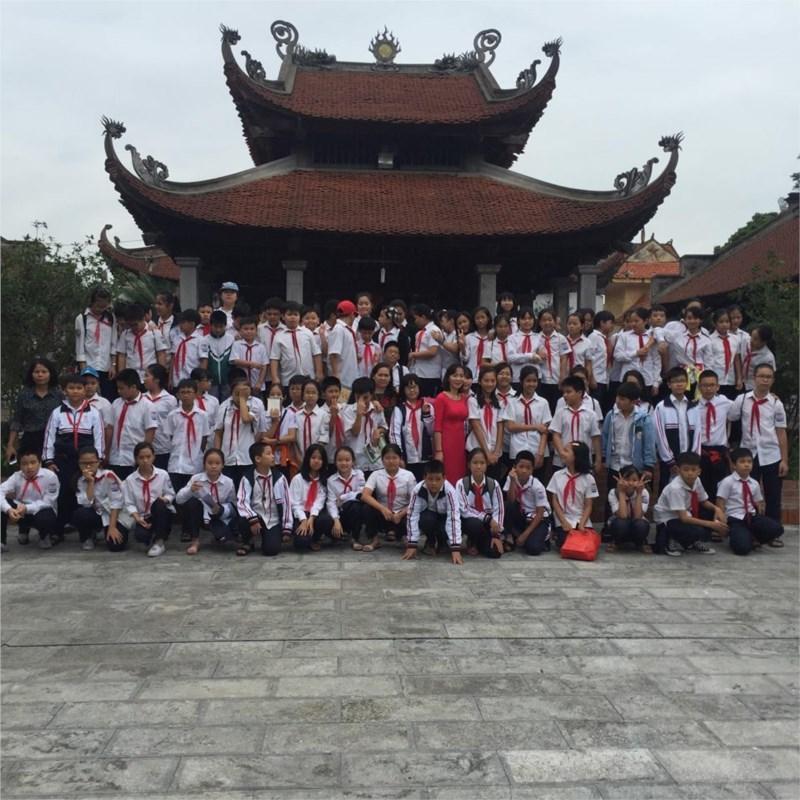
có nhiều học sinh đang chụp ảnh tập thể trước một ngôi nhà cổ